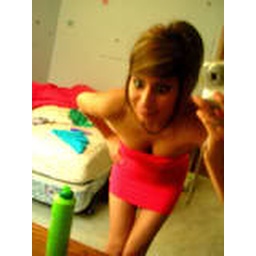
Sarah owns and me in my sexy red dress